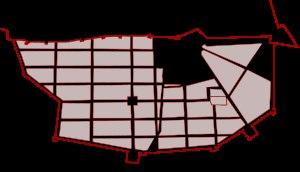
Le cours Mirabeau est un des axes principaux du centre-ville d'Aix-en-Provence.